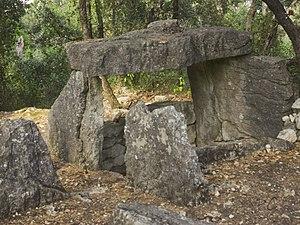
Dolmen de la Gastet (Cabasse)
Cet article présente les sites mégalithiques du Var, en France.